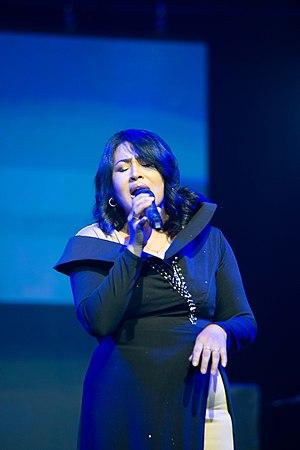
CONCERT MIFAMPITANTANA 2020
José Helihanta Ramahavalisoa, connue sous son nom de scène Poopy, est une auteure-compositrice-interprète d'origine malgache.